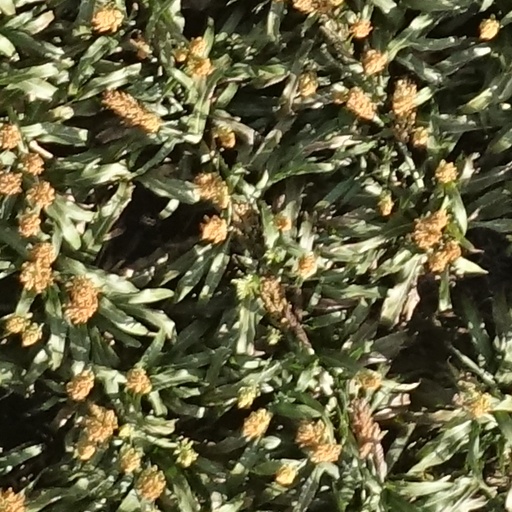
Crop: sorghum